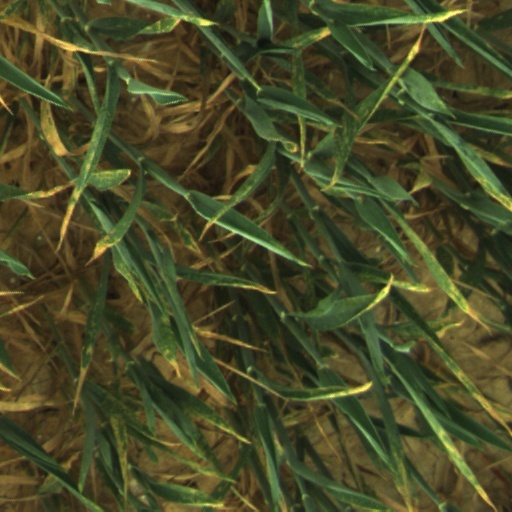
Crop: wheat